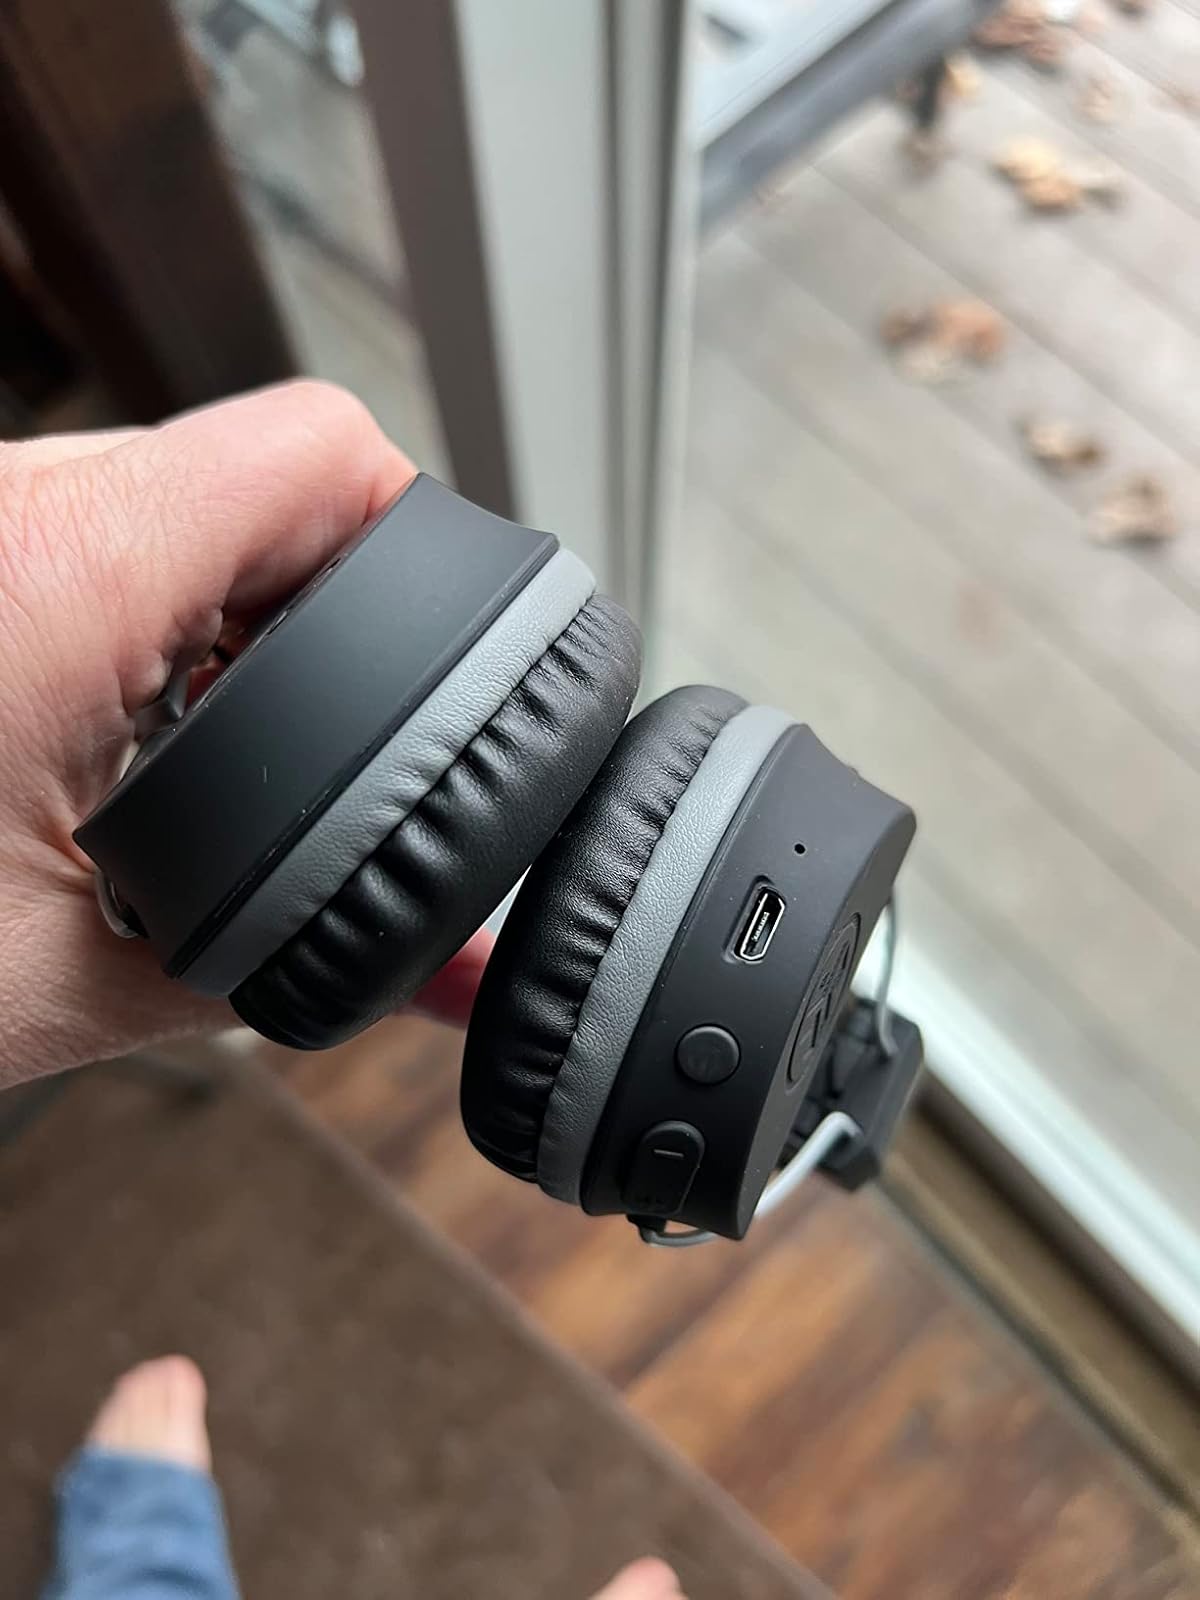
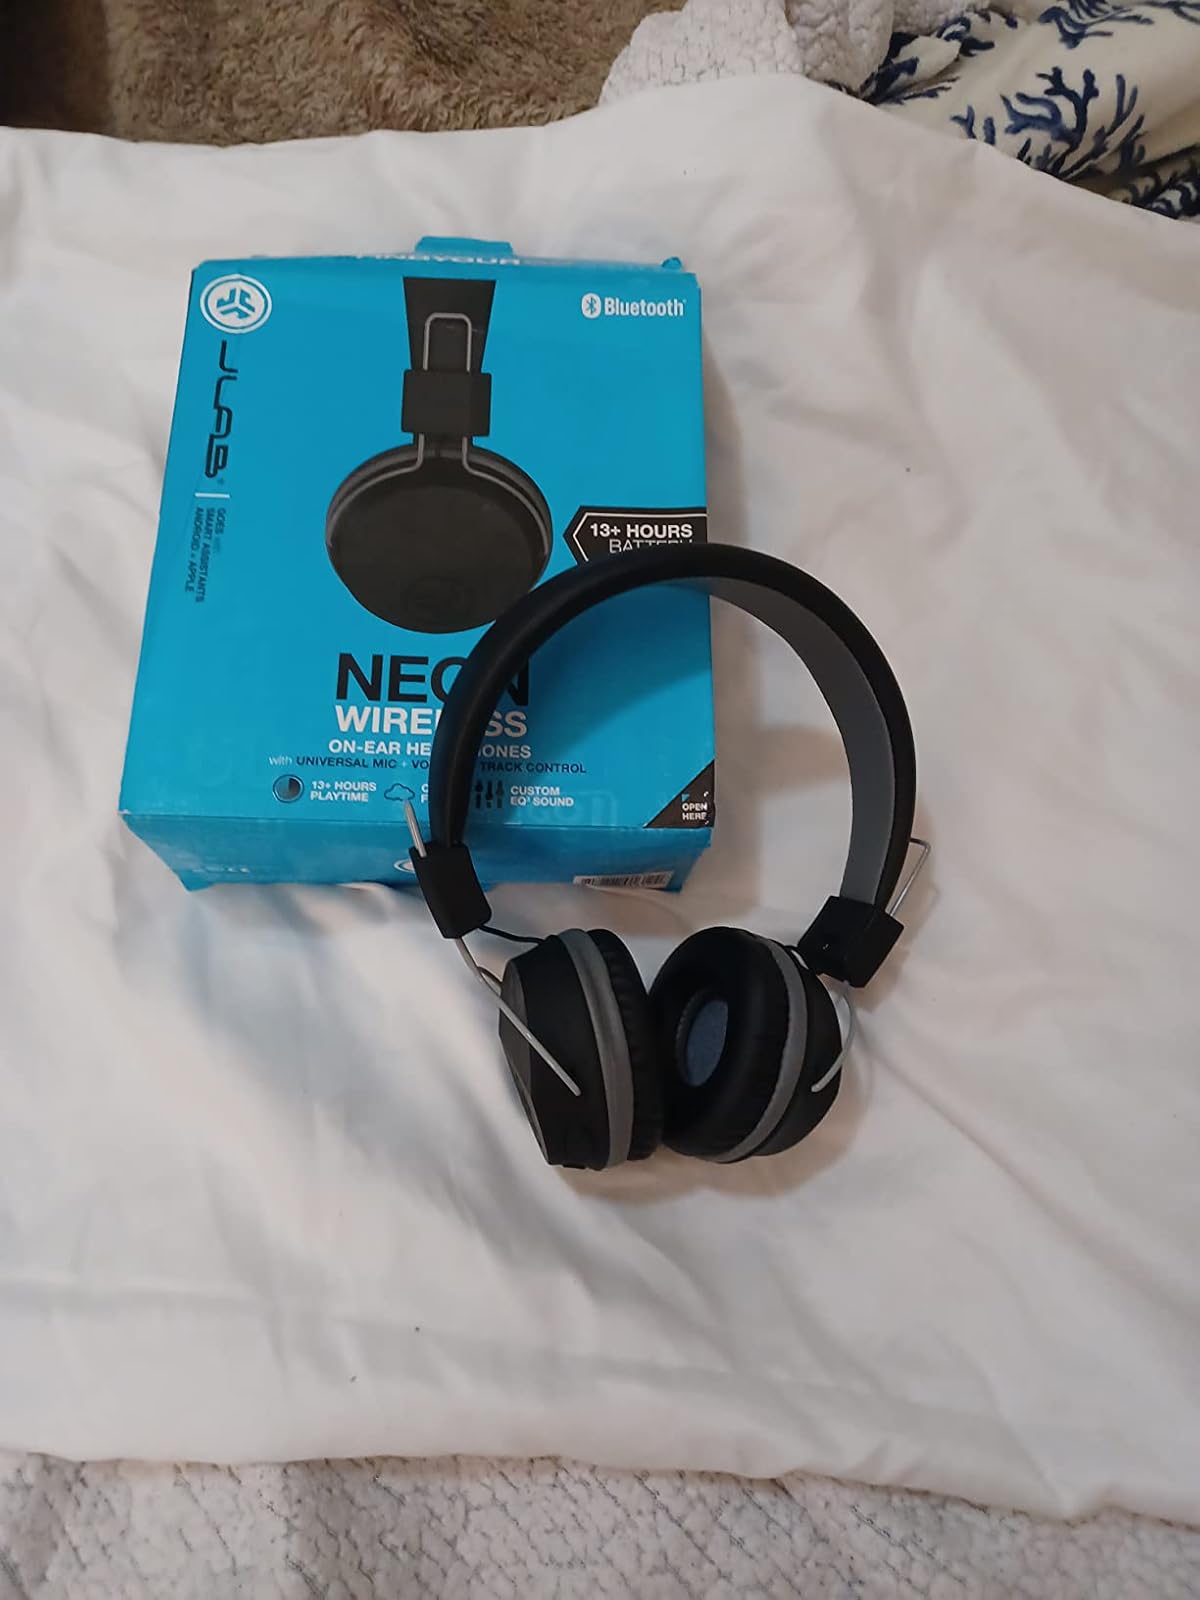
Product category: headphones
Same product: yes